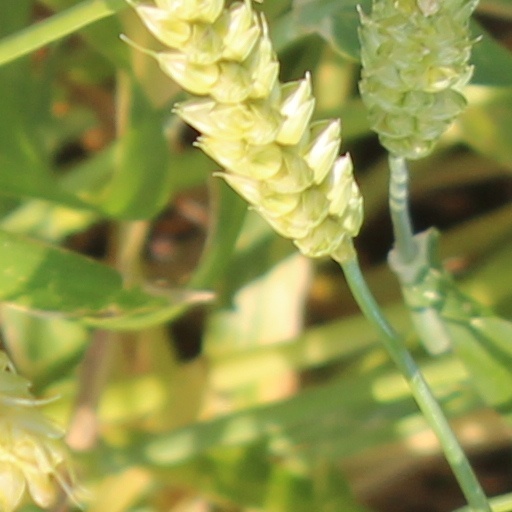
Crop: wheat